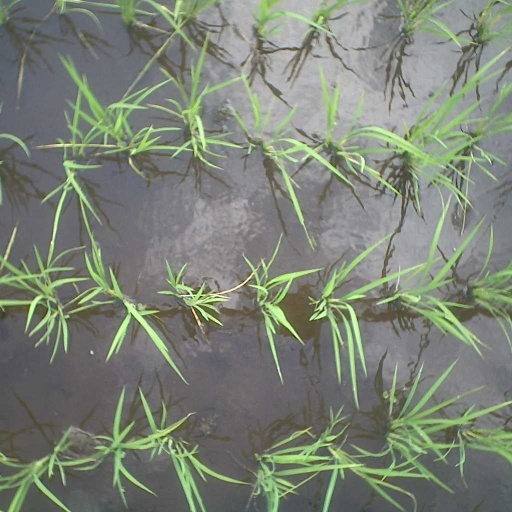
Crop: rice